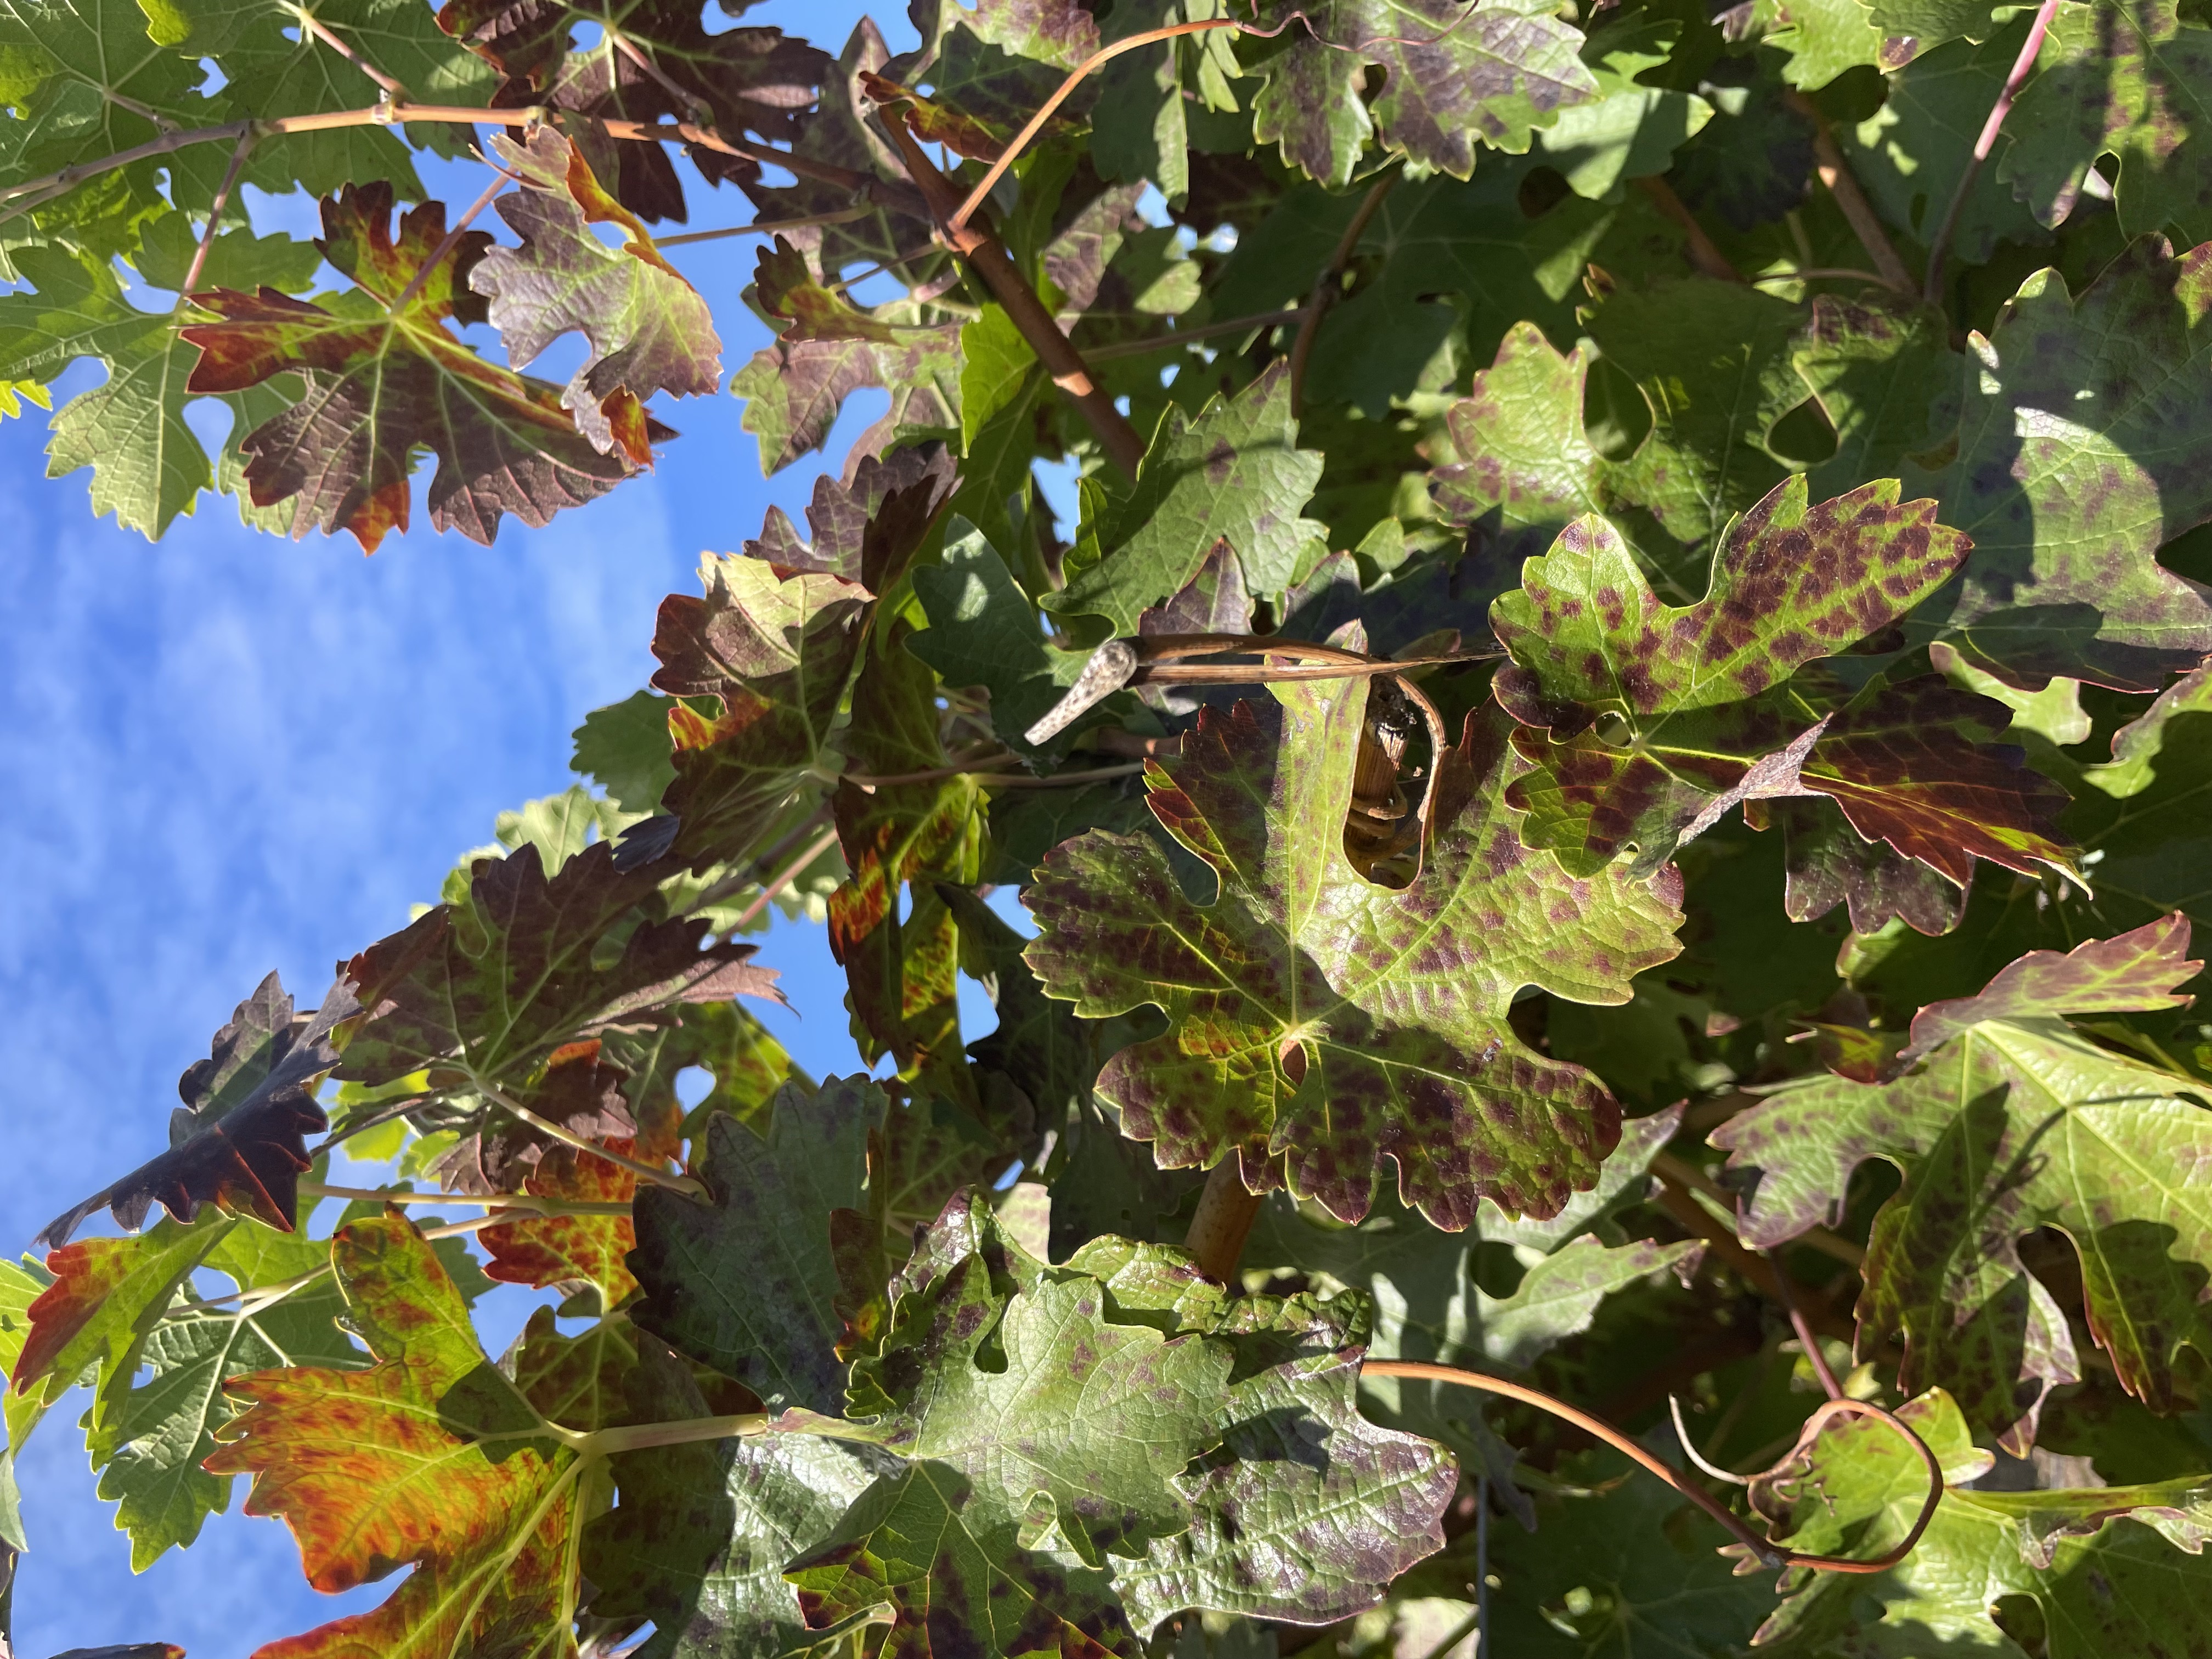
Label: Leafroll 3